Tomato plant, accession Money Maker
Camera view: tilt-top (135 deg); turntable rotation: 150 degrees
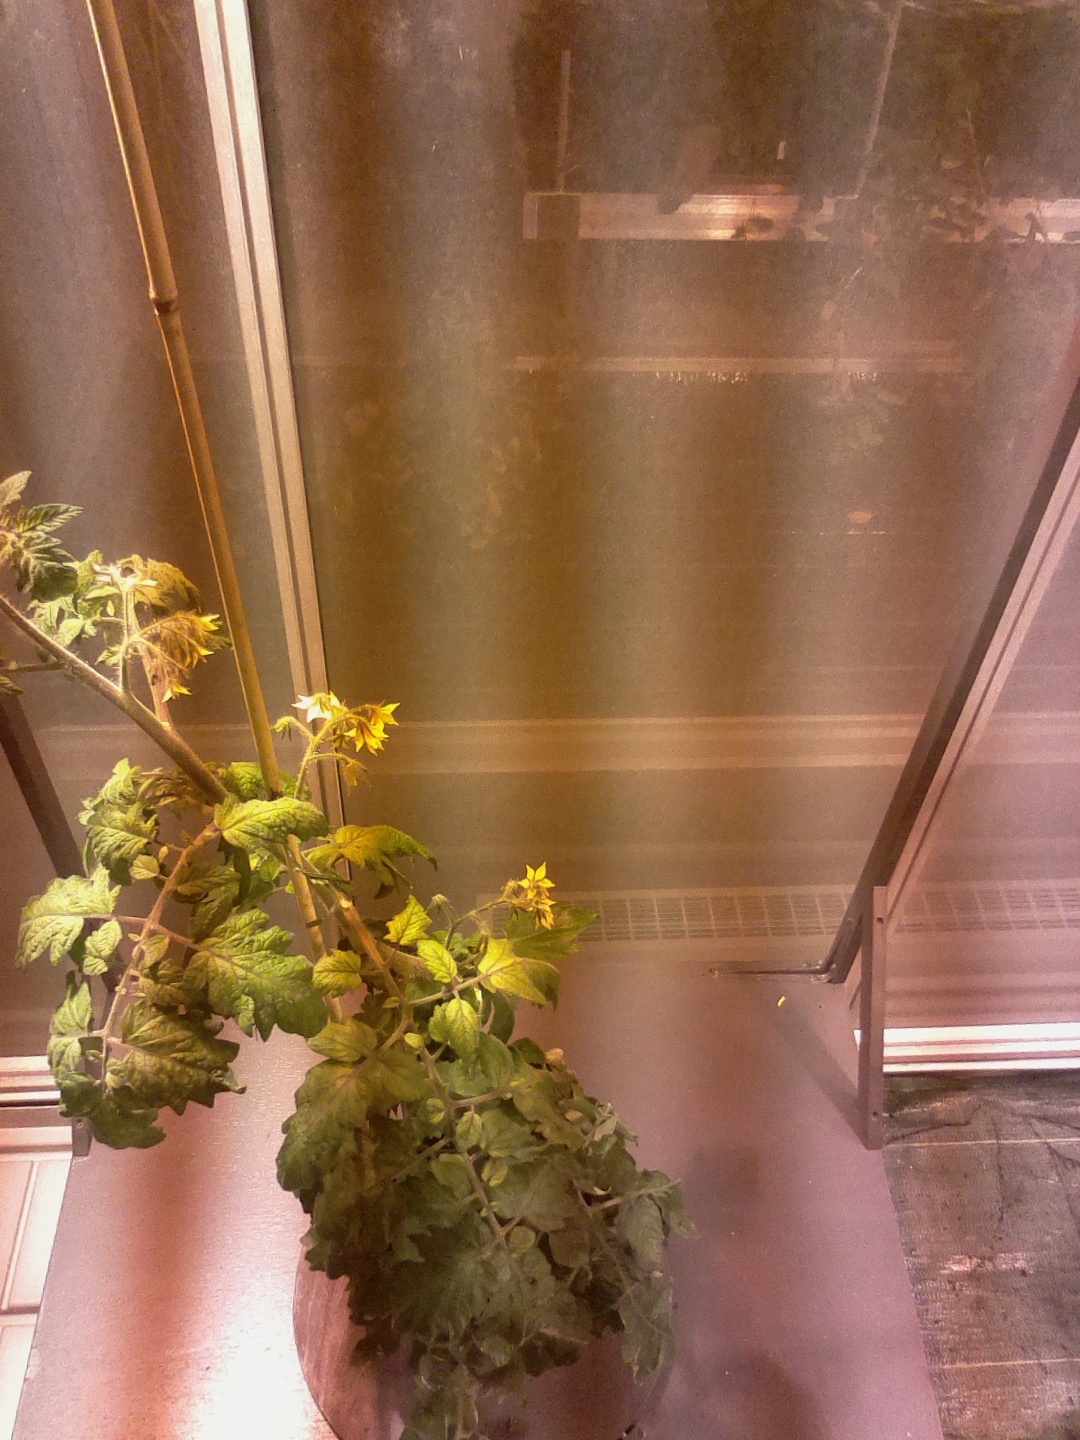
BBCH growth stage 68: Full flowering, 80%-90% of flowers open, more petals falling